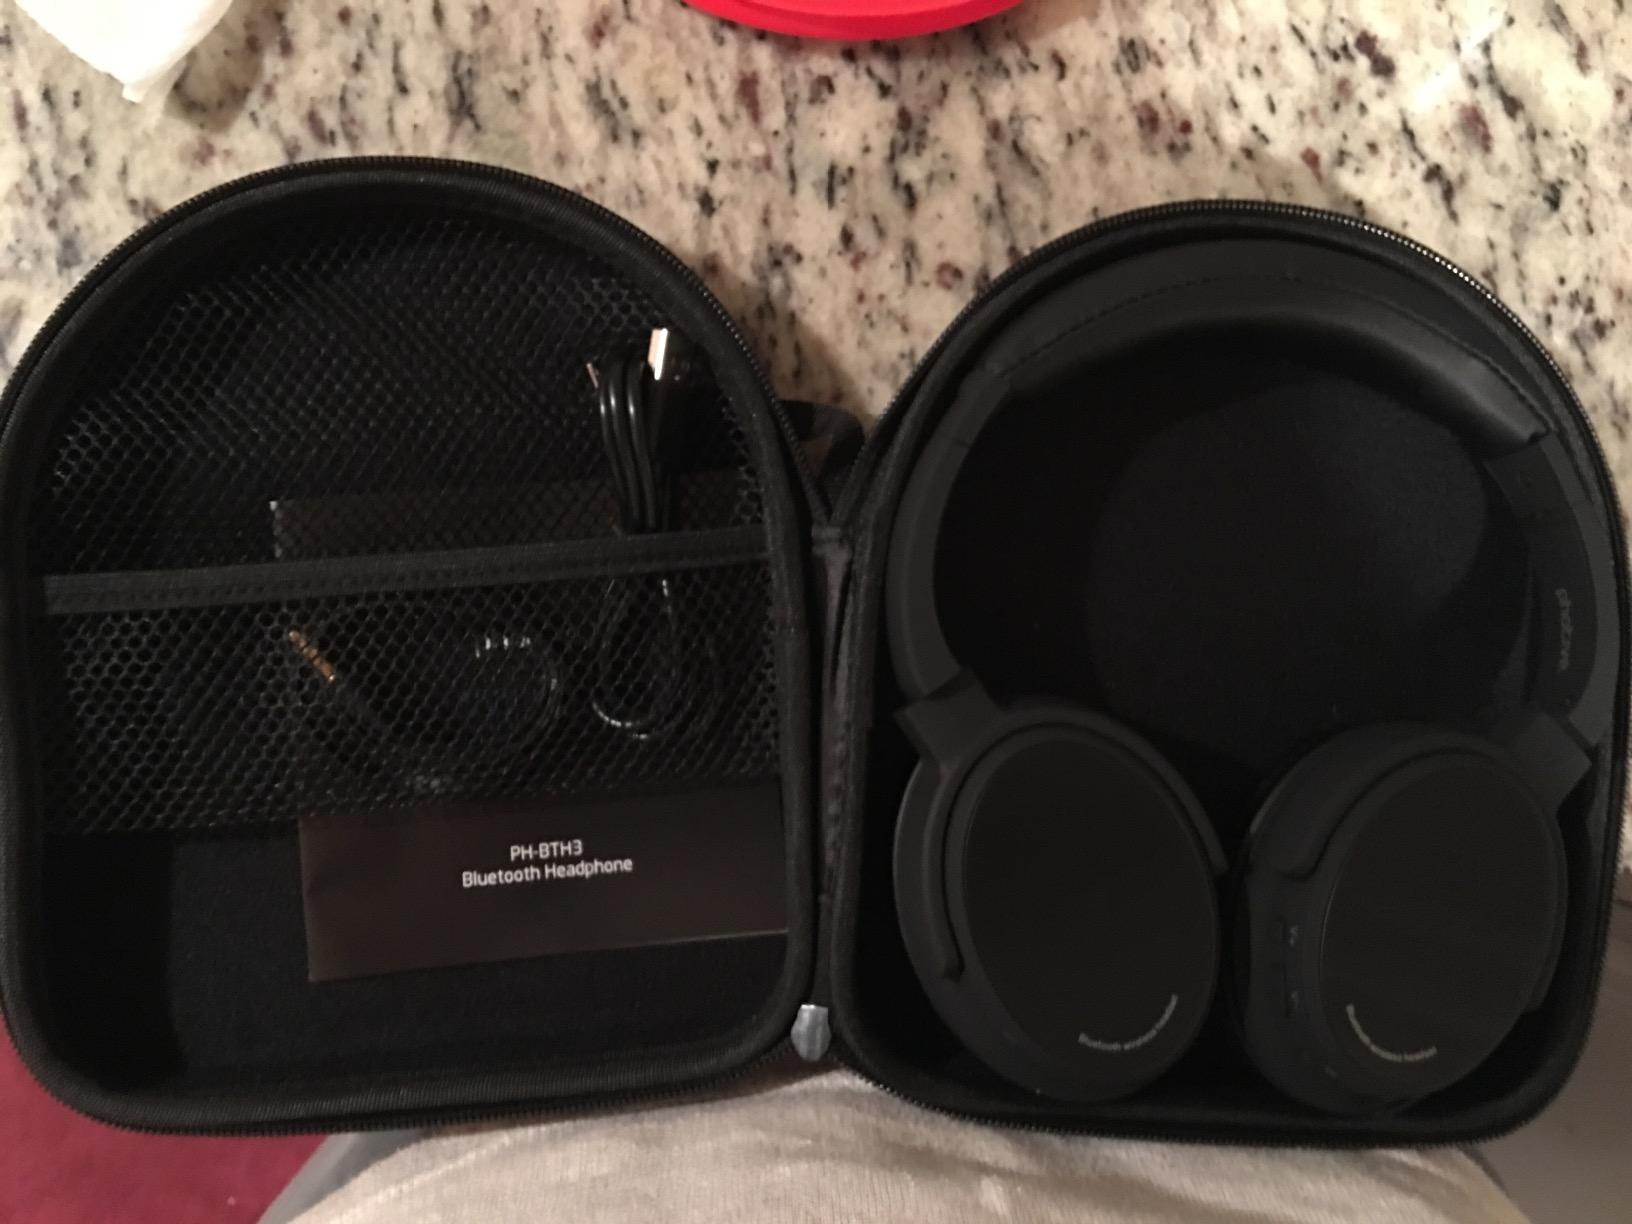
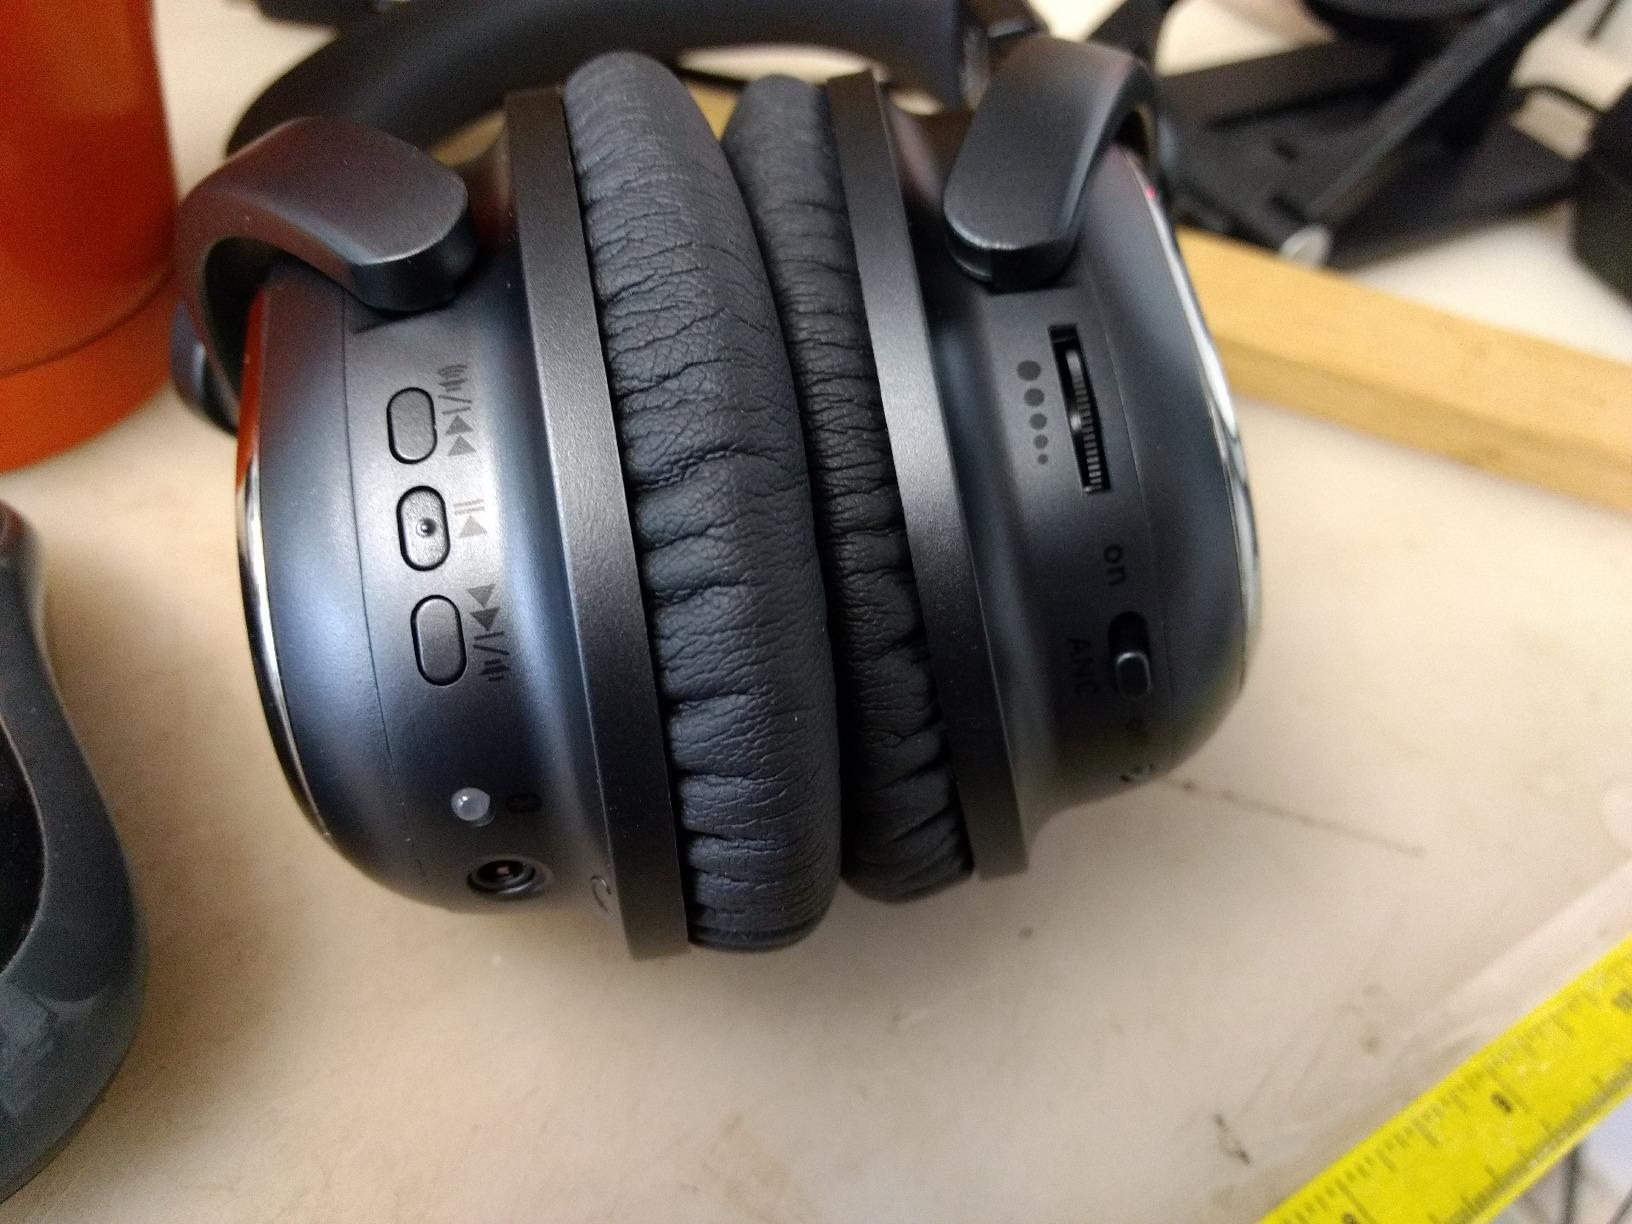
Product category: headphones
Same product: no